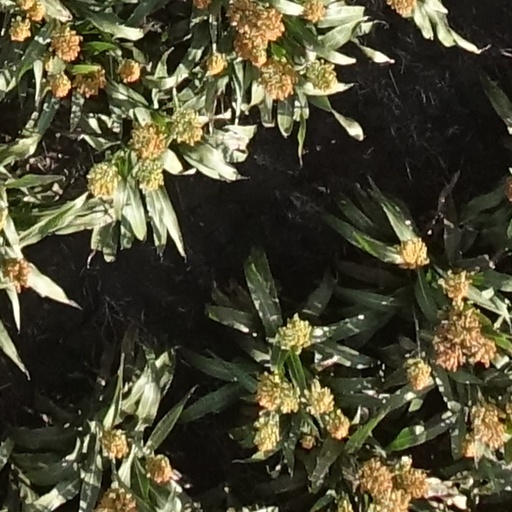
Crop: sorghum